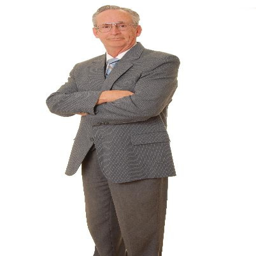
An elderly gentleman standing in a gray suit.
A man with glasses on in a grey suit with a tie with his arms crossed.
An old man in a suit and glasses crosses his arms.
a person standing wearing a suit and tie
The man is standing with his arms crossed.